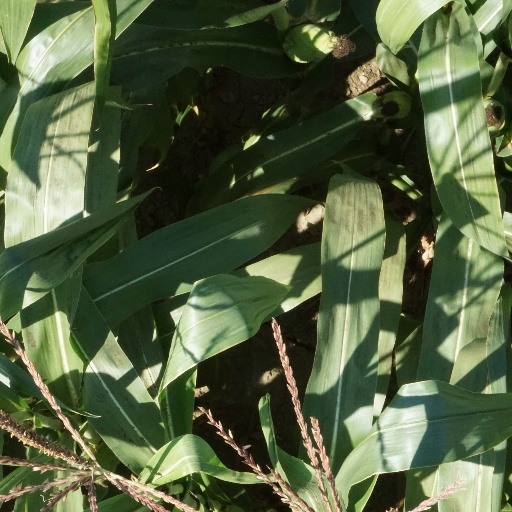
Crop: maize; corn